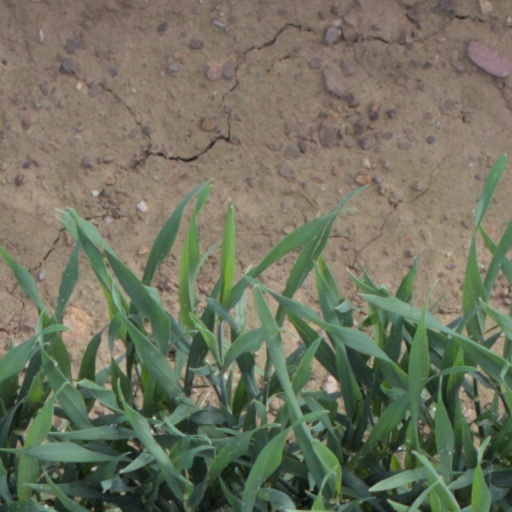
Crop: wheat